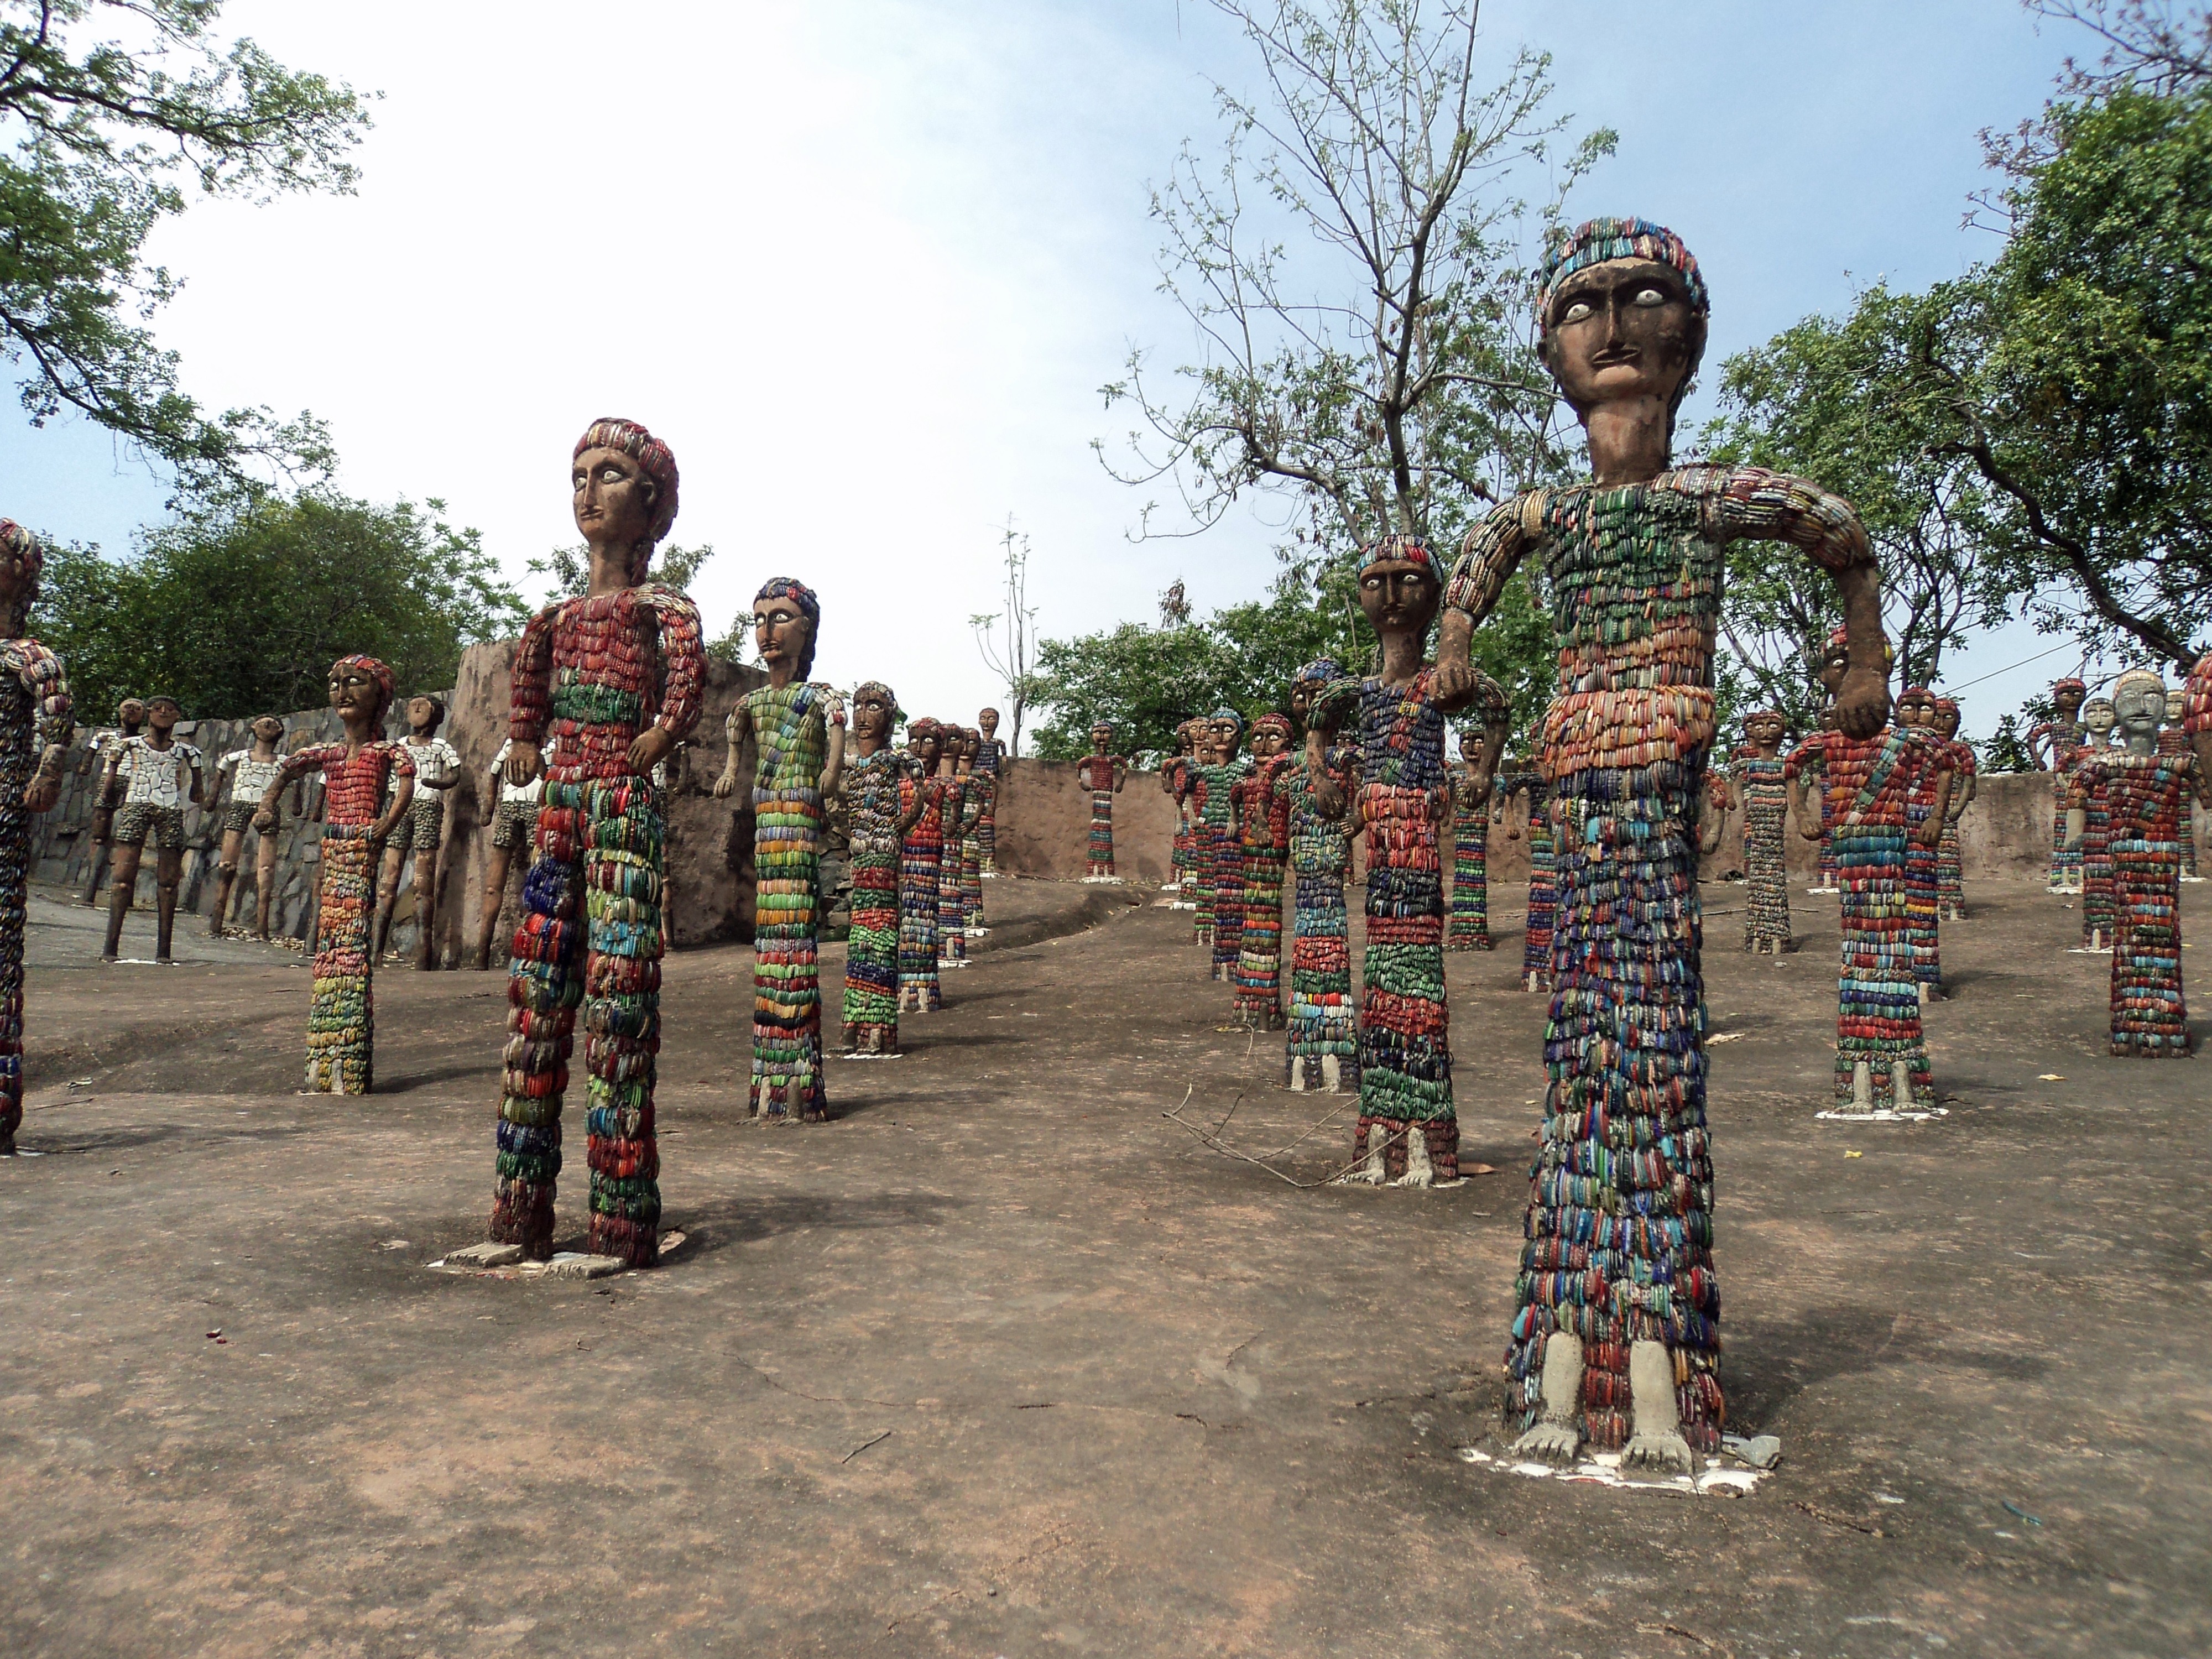
person, people, soldier, army, rock garden, outside, playground, painted, india, figures, unique, troop, infantry, chandigarh